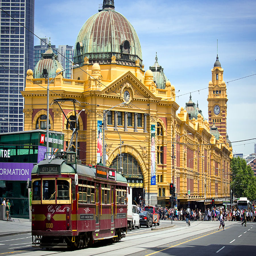
take the tram from iconic station